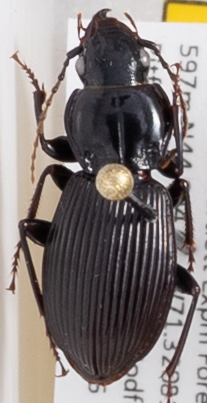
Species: Pterostichus coracinus
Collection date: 2019-06-26
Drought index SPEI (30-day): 0.362
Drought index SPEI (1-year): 1.22
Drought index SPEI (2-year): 0.998